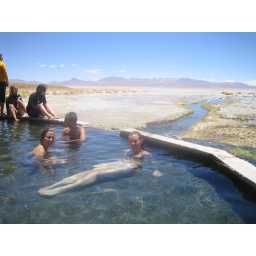
Heerlijk badderen in water van 30-35 graden